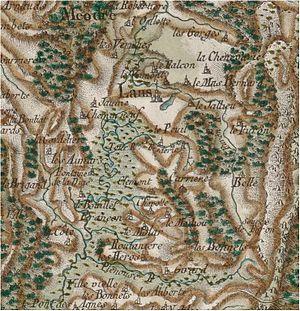
Lans-en-Vercors /lɑ̃s ɑ̃ vɛʁkɔʀ/, nommée Lans /lɑ̃s/ avant 1947, est une commune française située dans le département de l'Isère en région Auvergne-Rhône-Alpes.